John Dudley, 1st Duke of Northumberland

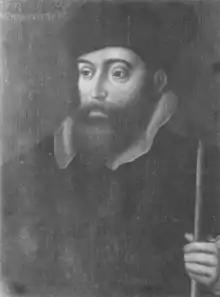
John Dudley, 1540s, with wand of office

Edward VI died on 6 July 1553. The next morning Northumberland sent his son Robert into Hertfordshire with 300 men to secure the person of Mary Tudor. Aware of her half-brother's condition, the Princess had only days before moved to East Anglia, where she was the greatest landowner. She began to assemble an armed following and sent a letter to the council, demanding to be recognised as queen. Her servant, Thomas Hungate, arrived with the letter on 10 July, the day Jane Grey was proclaimed as queen. The Duke of Northumberland's oration, held before Jane the previous day, did not move her to accept the Crown—her parents' assistance was required for that. Dudley had not prepared for resolute action on Mary's part and needed a week to build up a larger force. He was in a dilemma over who should lead the troops. He was the most experienced general in the kingdom, but he did not want to leave the government in the hands of his colleagues, in some of whom he had little confidence. Queen Jane decided the issue by demanding that her father, the Duke of Suffolk, should remain with her and the council. On 14 July Northumberland headed for Cambridge with 1,500 troops and some artillery, having reminded his colleagues of the gravity of the cause, "what chance of variance soever might grow amongst you in my absence".